DeWereldMorgen

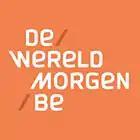
Logo of DeWereldMorgen

DeWereldMorgen is a free Belgian Dutch-language alternative media website, started in March 2010 as a joint initiative of the Belgian Dutch-language globalization website Pala.be and the Belgian section of the Independent Media Center. It is operated by a core of professional journalists and receives contributions from about 300 volunteers annually. "DeWereldMorgen"‘s total revenue in 2010 was , but nevertheless made a loss of (most expenses go to personnel costs, and rent of buildings and rooms). The core editorial team is paid a monthly salary.